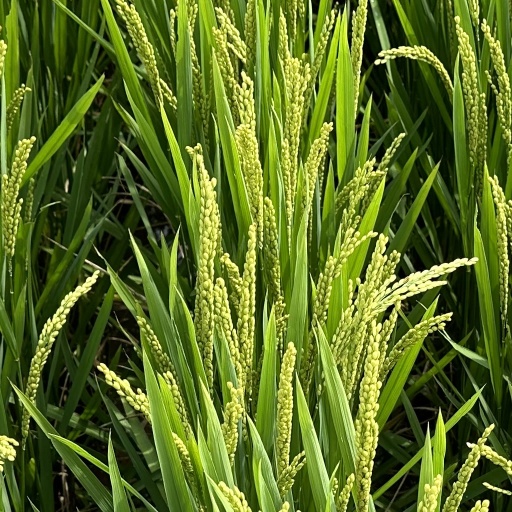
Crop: rice